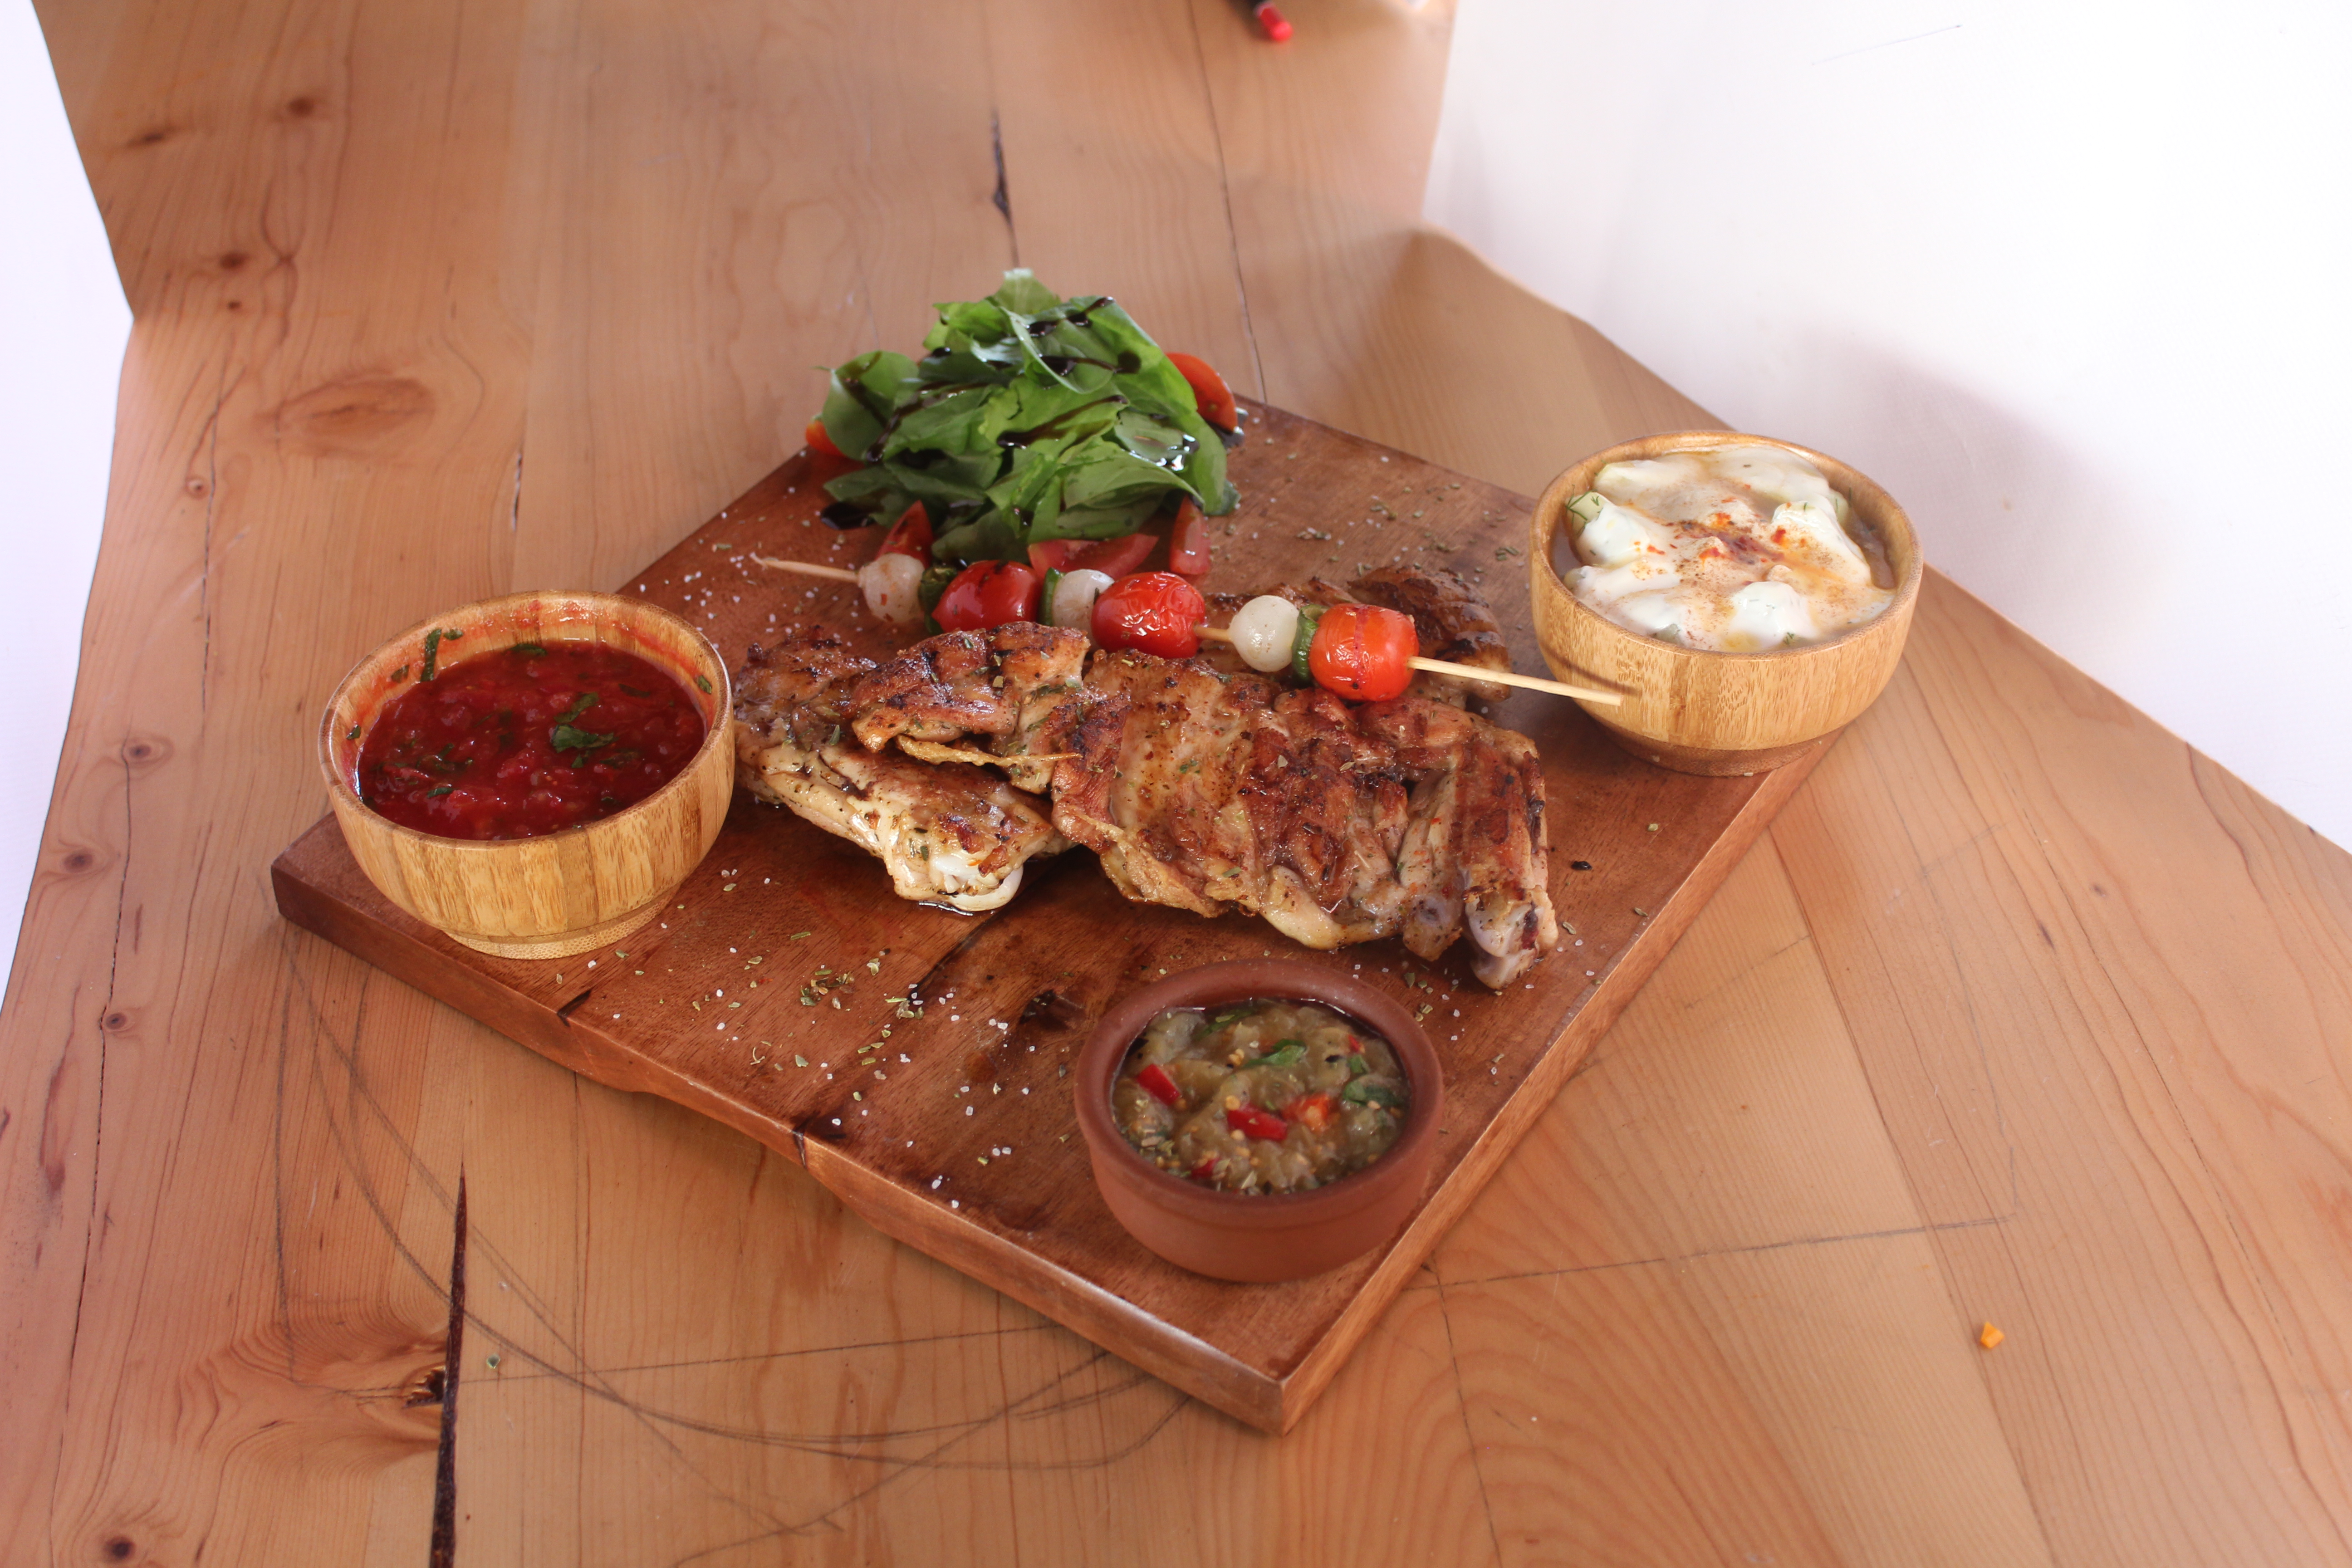
breakfast, dish, cuisine, food, ingredient, meat, produce, brunch, recipe, appetizer